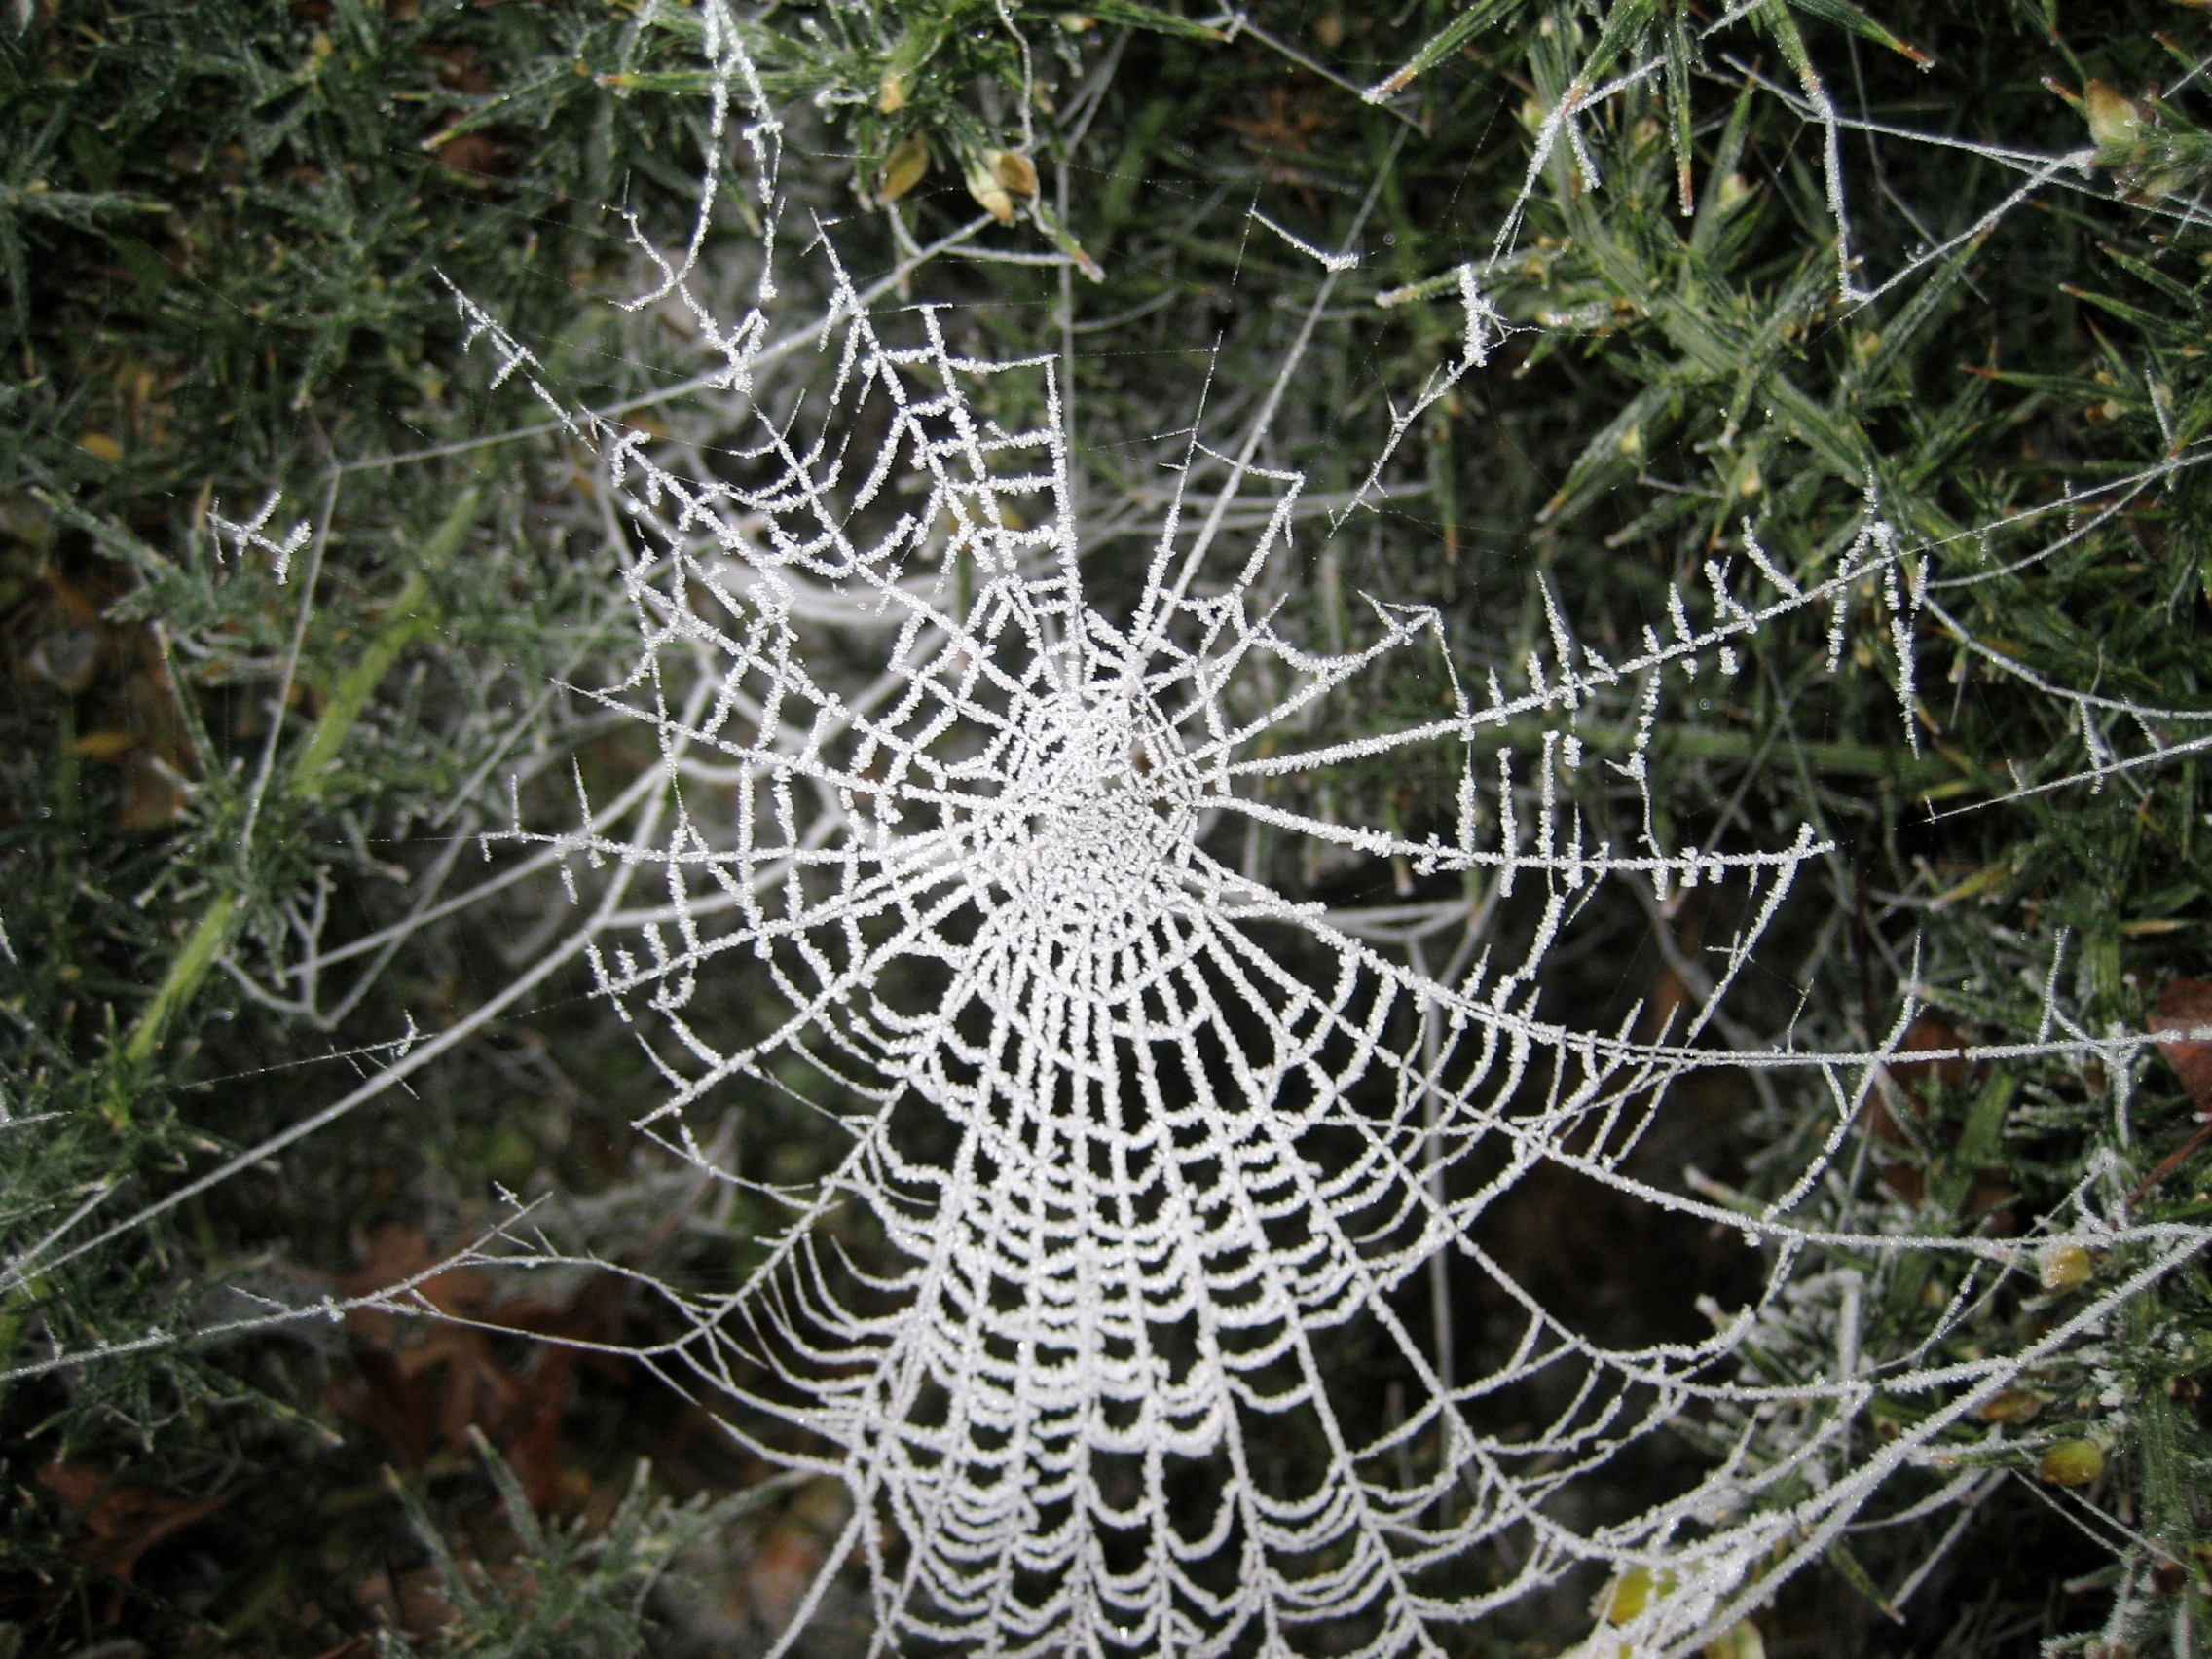
white, frost, web, fauna, material, invertebrate, spider web, spider, net, arachnid, arthropod, european garden spider, araneus, orb weaver spider